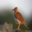
Label: bird